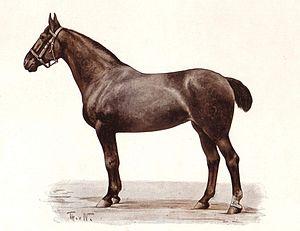
L'oldenbourg ou oldenburg est une race de chevaux de selle de type demi-sangs originaire de l'ancien comté d'Oldenbourg, qui fait maintenant partie de la Basse-Saxe, en Allemagne. La race naquit au XVIᵉ siècle à partir d'une jumenterie à usage agricole et carrossier à l'origine. L'ancien type de ce cheval, destiné à la traction, est connu sous le nom d'ostfriesen. L'oldenbourg fut croisé de nombreuses fois pour aboutir au modèle qu'on lui connaît aujourd'hui. La race est gérée par une association internationale qui tient un stud-book strict et veille à ce que chaque génération s'améliore par rapport à la précédente. L'oldenbourg est désormais un cheval puissant aux allures recherchées, avec une grande capacité de saut qui lui permet de se distinguer dans les sports équestres, notamment le saut d'obstacles et le dressage où des représentants de la race furent primés de nombreuses fois. L'élevage de ces chevaux se caractérise par un pedigree très libéral et l'usage exclusif d'étalons privés plutôt que la centralisation autour d'un haras national.